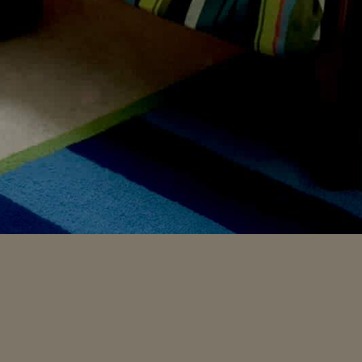
Material: carpet